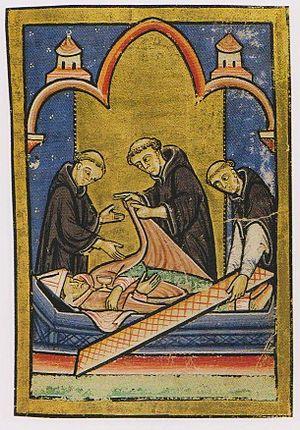
L'évangéliaire de saint Cuthbert est un évangéliaire manuscrit produit au début du VIIIᵉ siècle en Angleterre. Sa reliure en cuir ornée, particulièrement bien conservée, est le plus ancien exemple connu de reliure en Europe occidentale. Avec son format de 138 × 92 mm, c'est l'un des plus petits manuscrits anglo-saxons connus. Ses 94 folios de vélin présentent le texte latin de l'évangile selon Jean dans une écriture claire et dépourvue d'enluminures.
La châsse de saint Cuthbert, ou cercueil de saint Cuthbert, est une châsse en bois de chêne du VIIᵉ siècle qui a longtemps abrité le corps de Cuthbert de Lindisfarne. Elle constitue l'un des rares témoignages de sculpture sur bois de la période anglo-saxonne. Ses fragments sont conservés à la cathédrale de Durham.